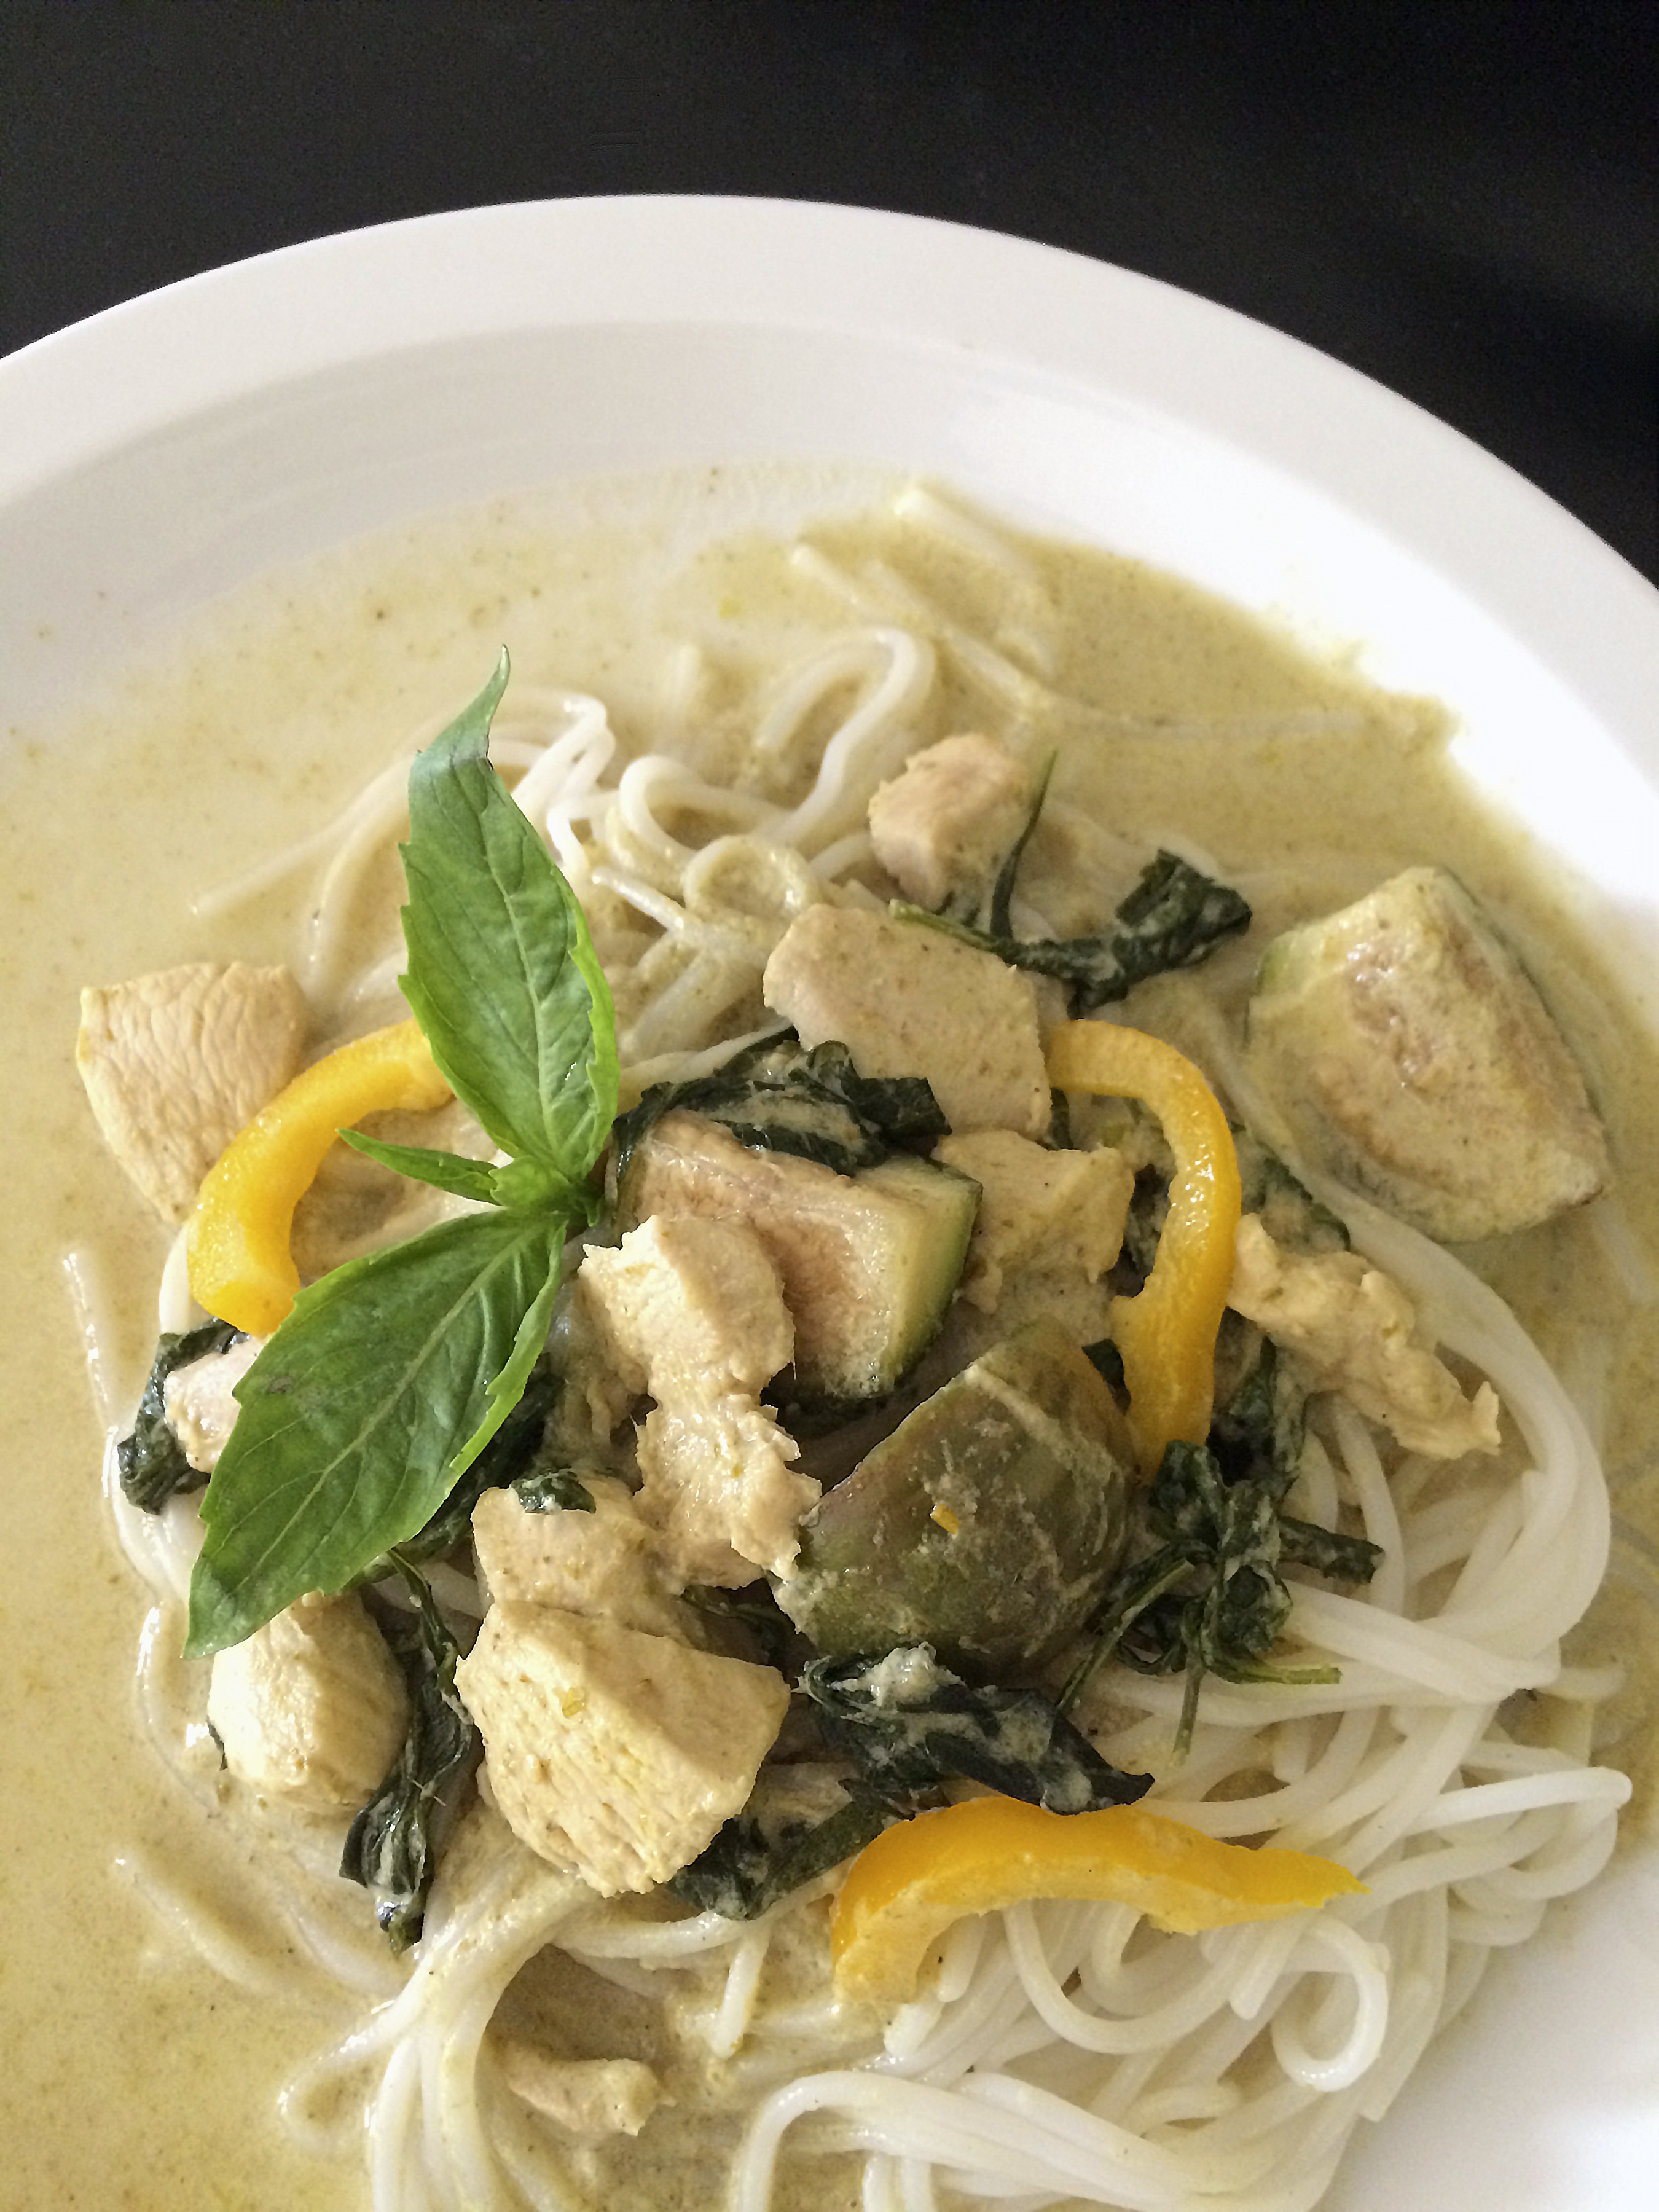
dish, food, green, produce, vegetable, cuisine, soup, asian food, noodles, spicy, vegetarian food, thai, traditional, curry, fine rice vermicelli, noodle soup